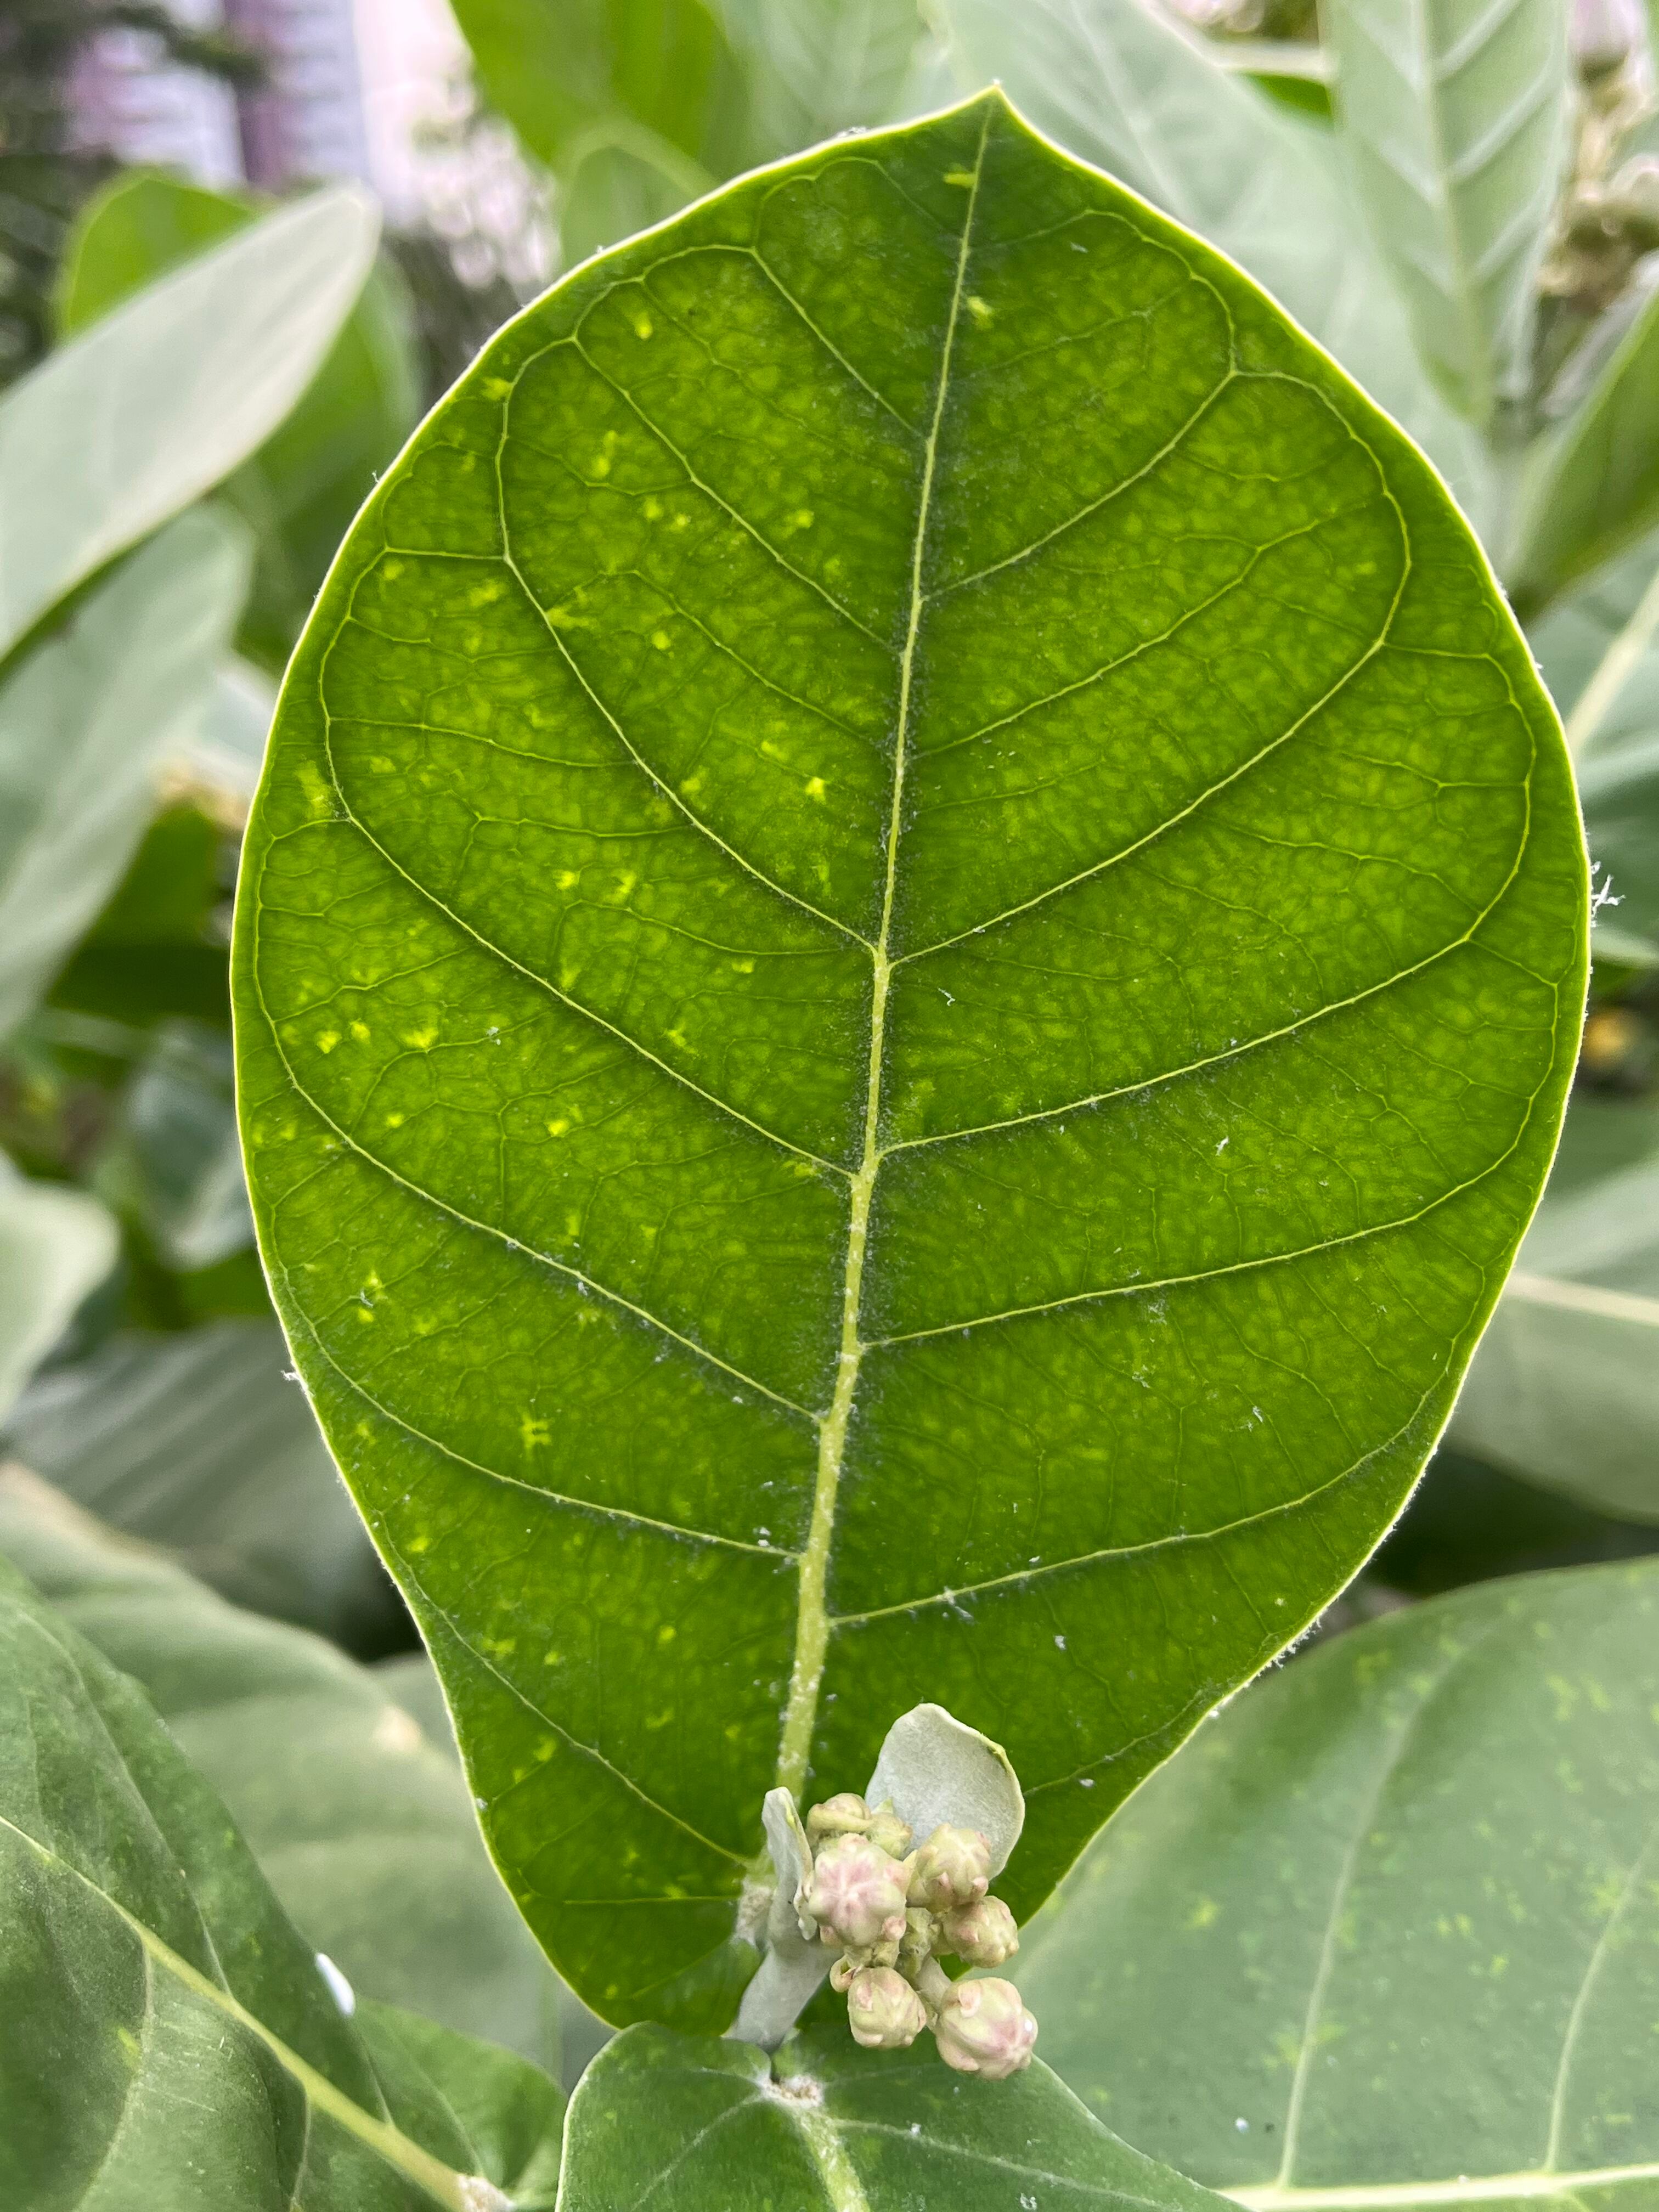
Plant species: calotropis-gigantea